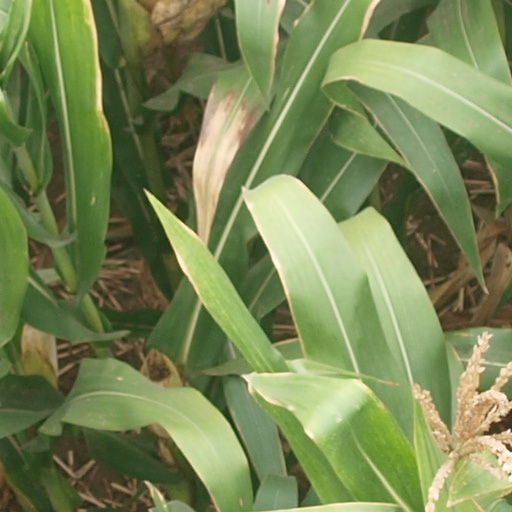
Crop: maize; corn